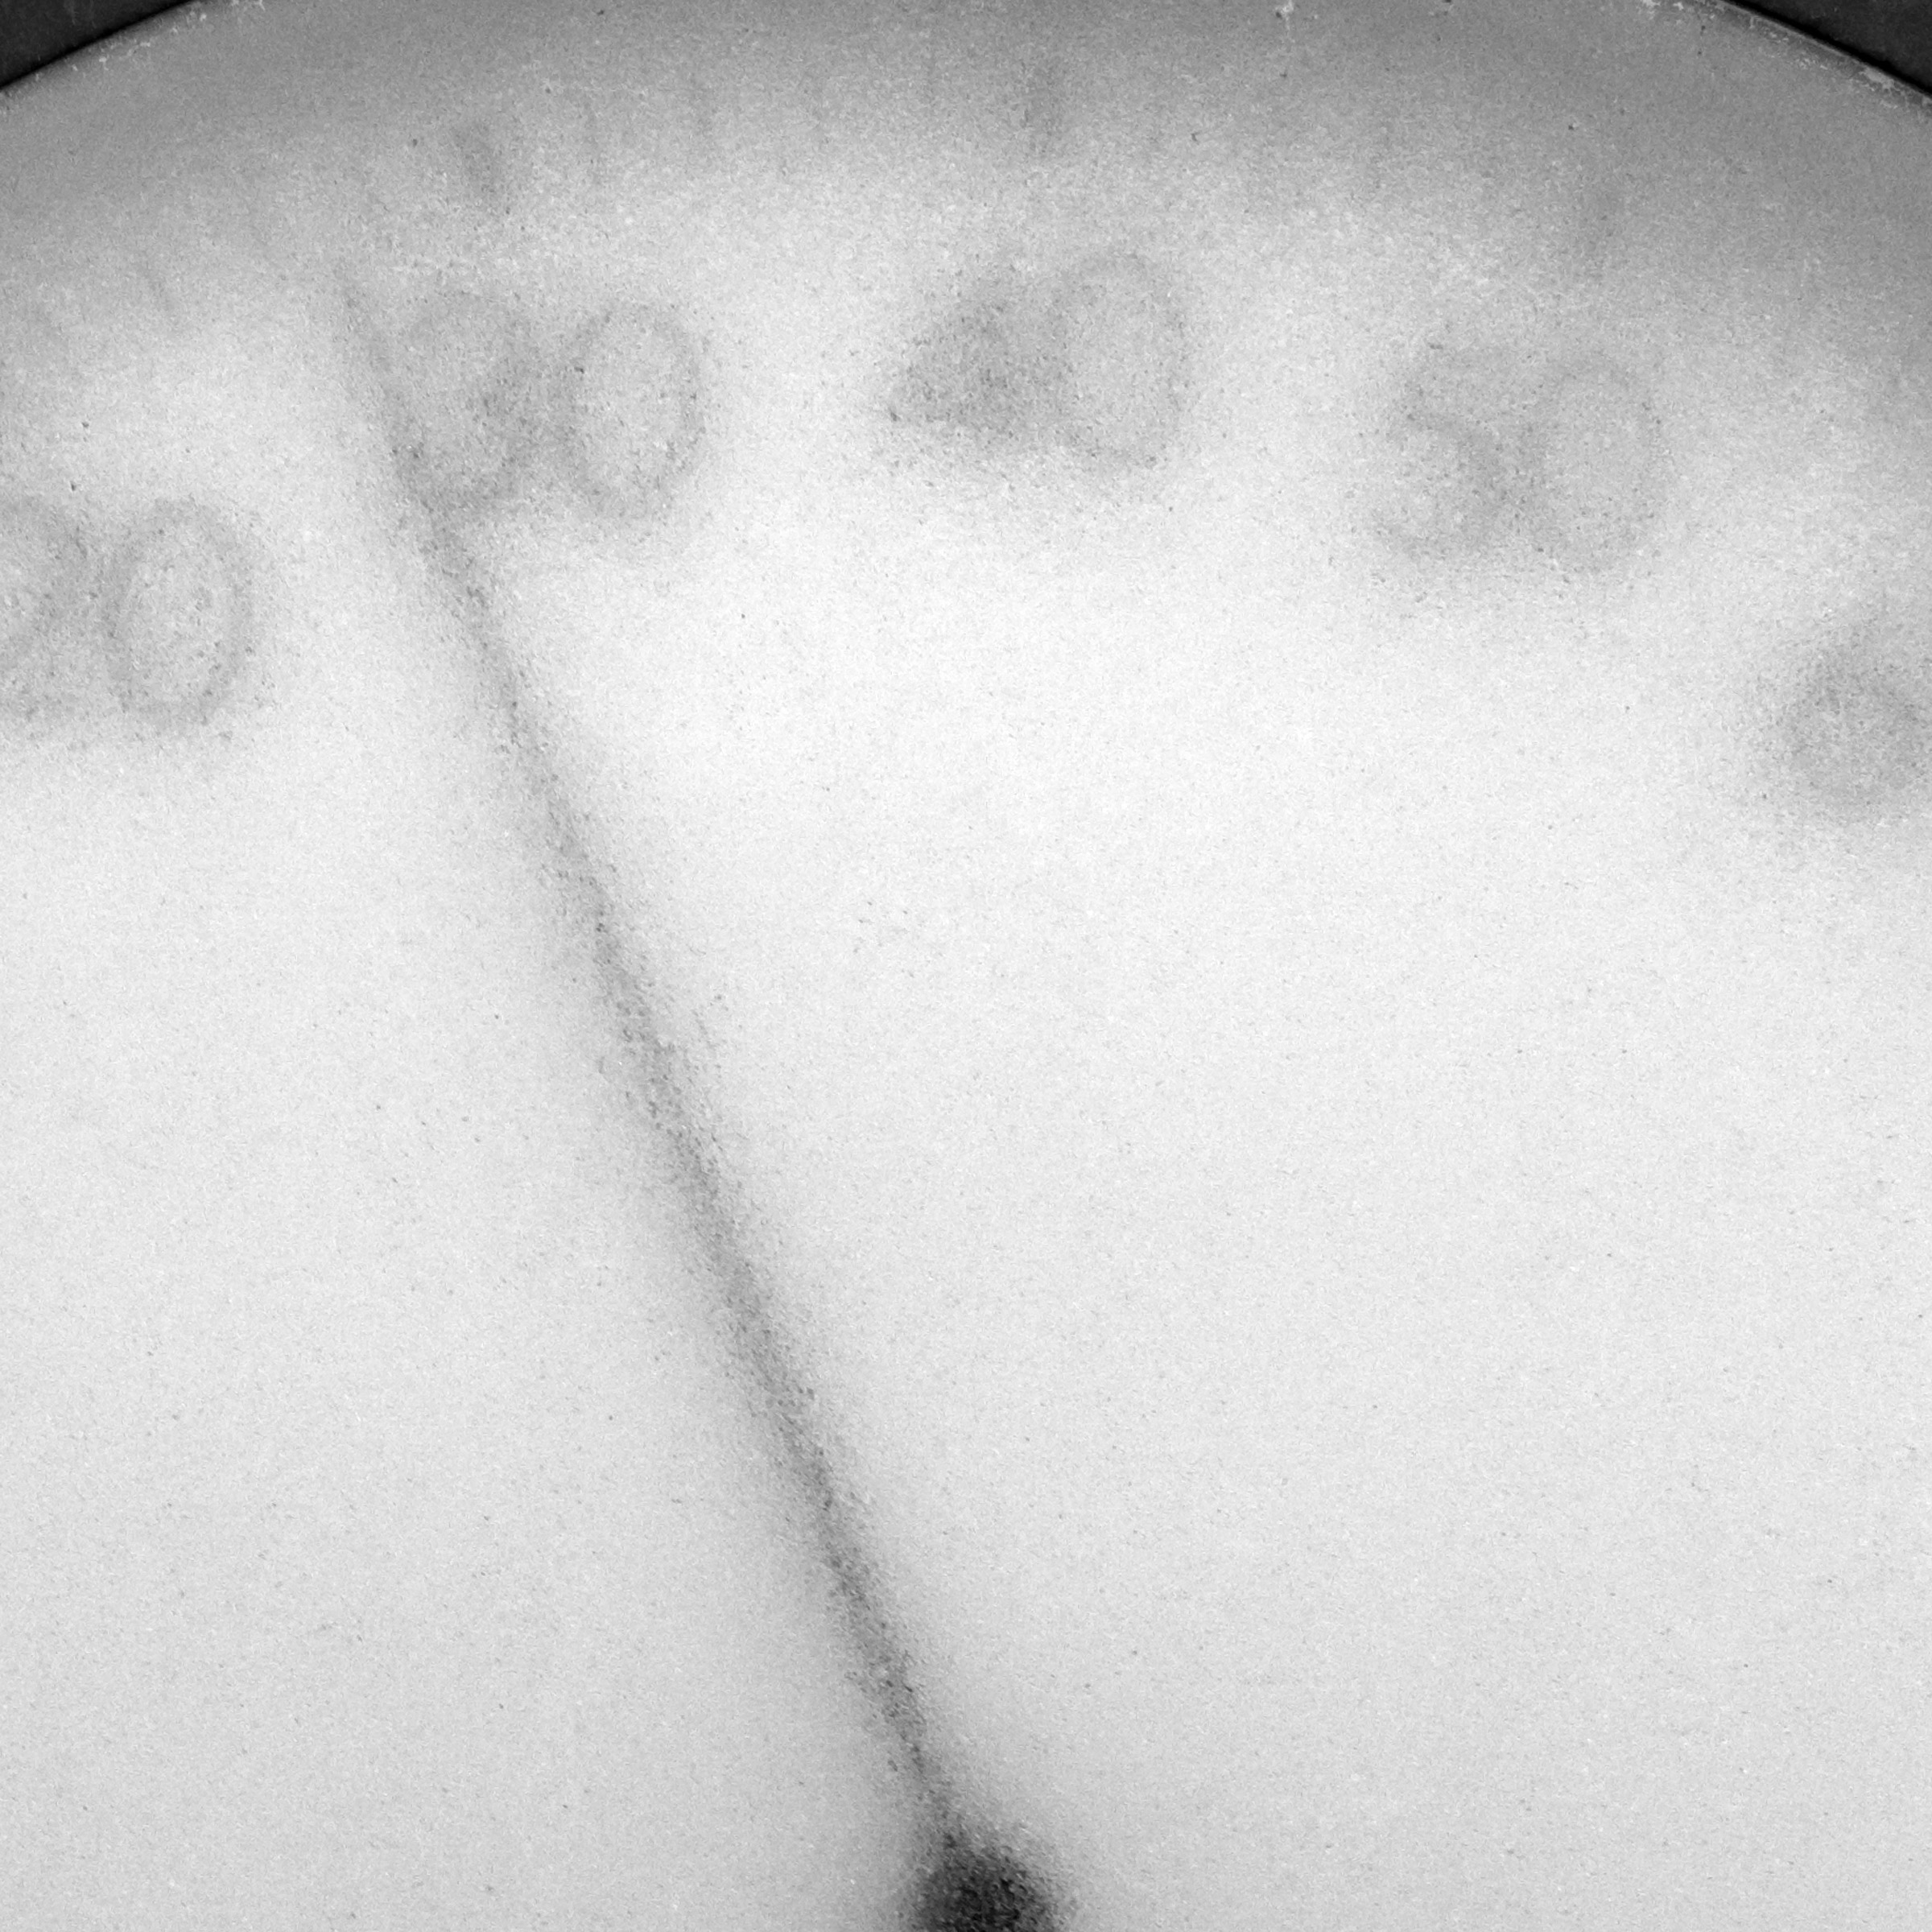
hand, snow, winter, black and white, white, photography, frost, black, monochrome, arm, california, chest, close up, human body, sketch, drawing, skin, organ, shape, sacramento, northerncalifornia, anyrandomtuesday, sense, monochrome photography